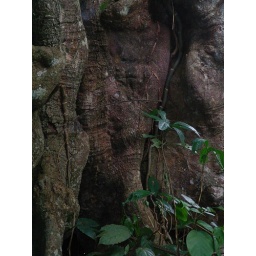
March 2005, An elephant shaped tree trunk @ the Monkey Sanctuary in Ubud.jpg